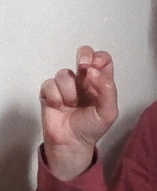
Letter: gaaf